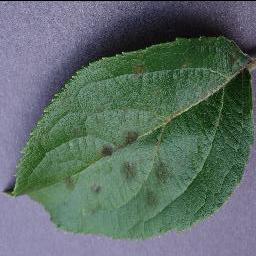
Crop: apple
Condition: scab